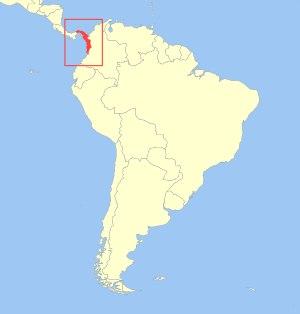
Le Saguinus geoffroyi, également appelé pinché à nuque rousse ou tamarin de Geoffroy, est une espèce de primates de la famille des Cebidae. C'est un tamarin, un type de petit singe, que l'on retrouve en Colombie et au Panama. Il présente un pelage principalement noir et blanc, avec une nuque rougeâtre. Diurne, le pinché à nuque rousse passe la plupart de son temps dans des arbres, mais descend de temps en temps au sol. Il vit en groupe qui comprend souvent entre trois et cinq individus et inclut généralement un ou plusieurs adultes de chaque sexe. Il mange une grande variété de produits alimentaires, comprenant des insectes, des exsudats, des fruits et diverses parties de plantes. Les insectes et des fruits représentent la majorité de son régime, mais les exsudats sont également importants. Cependant, ses dents n'étant pas adaptées pour entailler l'écorce des arbres et atteindre la sève, il peut seulement manger les exsudats facilement disponibles.